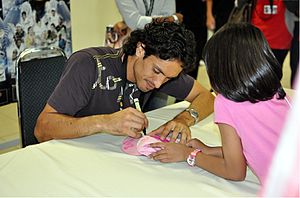
Martín Vassallo Argüello
Martín Vassallo Argüello er en argentinsk tennisspiller, der blev professionel i 1999. Han har, pr. maj 2009, endnu ikke vundet nogen ATP-turneringer, og hans bedste præstation i Grand Slam-sammenhæng er en plads i 4. runde ved French Open i 2006.